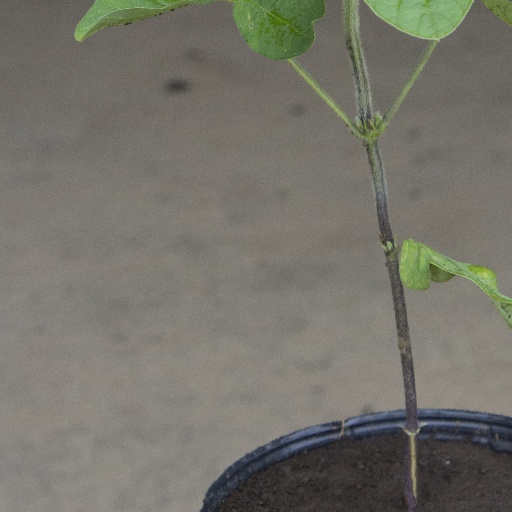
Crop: soybean